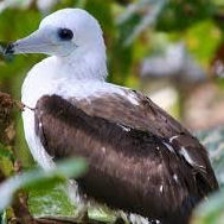
Species: ABBOTTS BOOBY
Scientific name: PAPASULA ABBOTTI